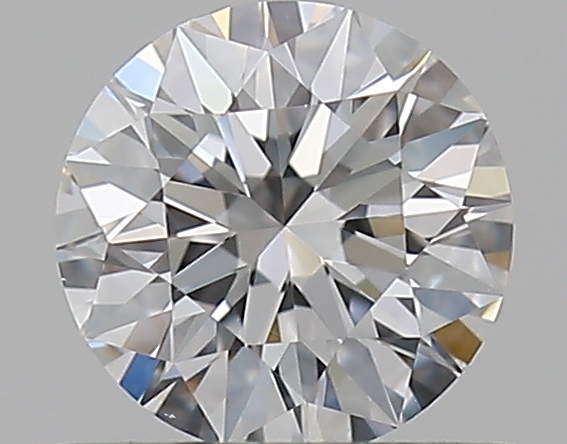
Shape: round
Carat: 0.5
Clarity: VS1
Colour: E
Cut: EX
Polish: EX
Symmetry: EX
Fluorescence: N
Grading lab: GIA
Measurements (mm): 5.08 x 5.11 x 3.18